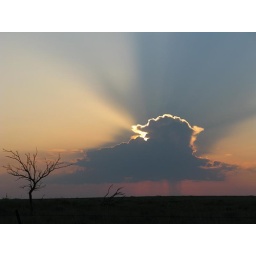
One lone cloud in the sky right at sunrise